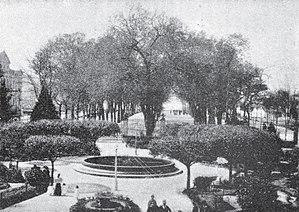
La Alameda de l'architecte Sesmero, populairement appelée la Alameda par les Pontevedriens, est un parc public situé dans le centre-ville de Pontevedra, en Galice. Créée en 1879, elle constitue avec le Parc des Palmiers le plus vaste espace vert du centre de Pontevedra. L'Alameda se trouve à l'ouest de la vieille ville, tout près de l'ancien quartier des pêcheurs de A Moureira.